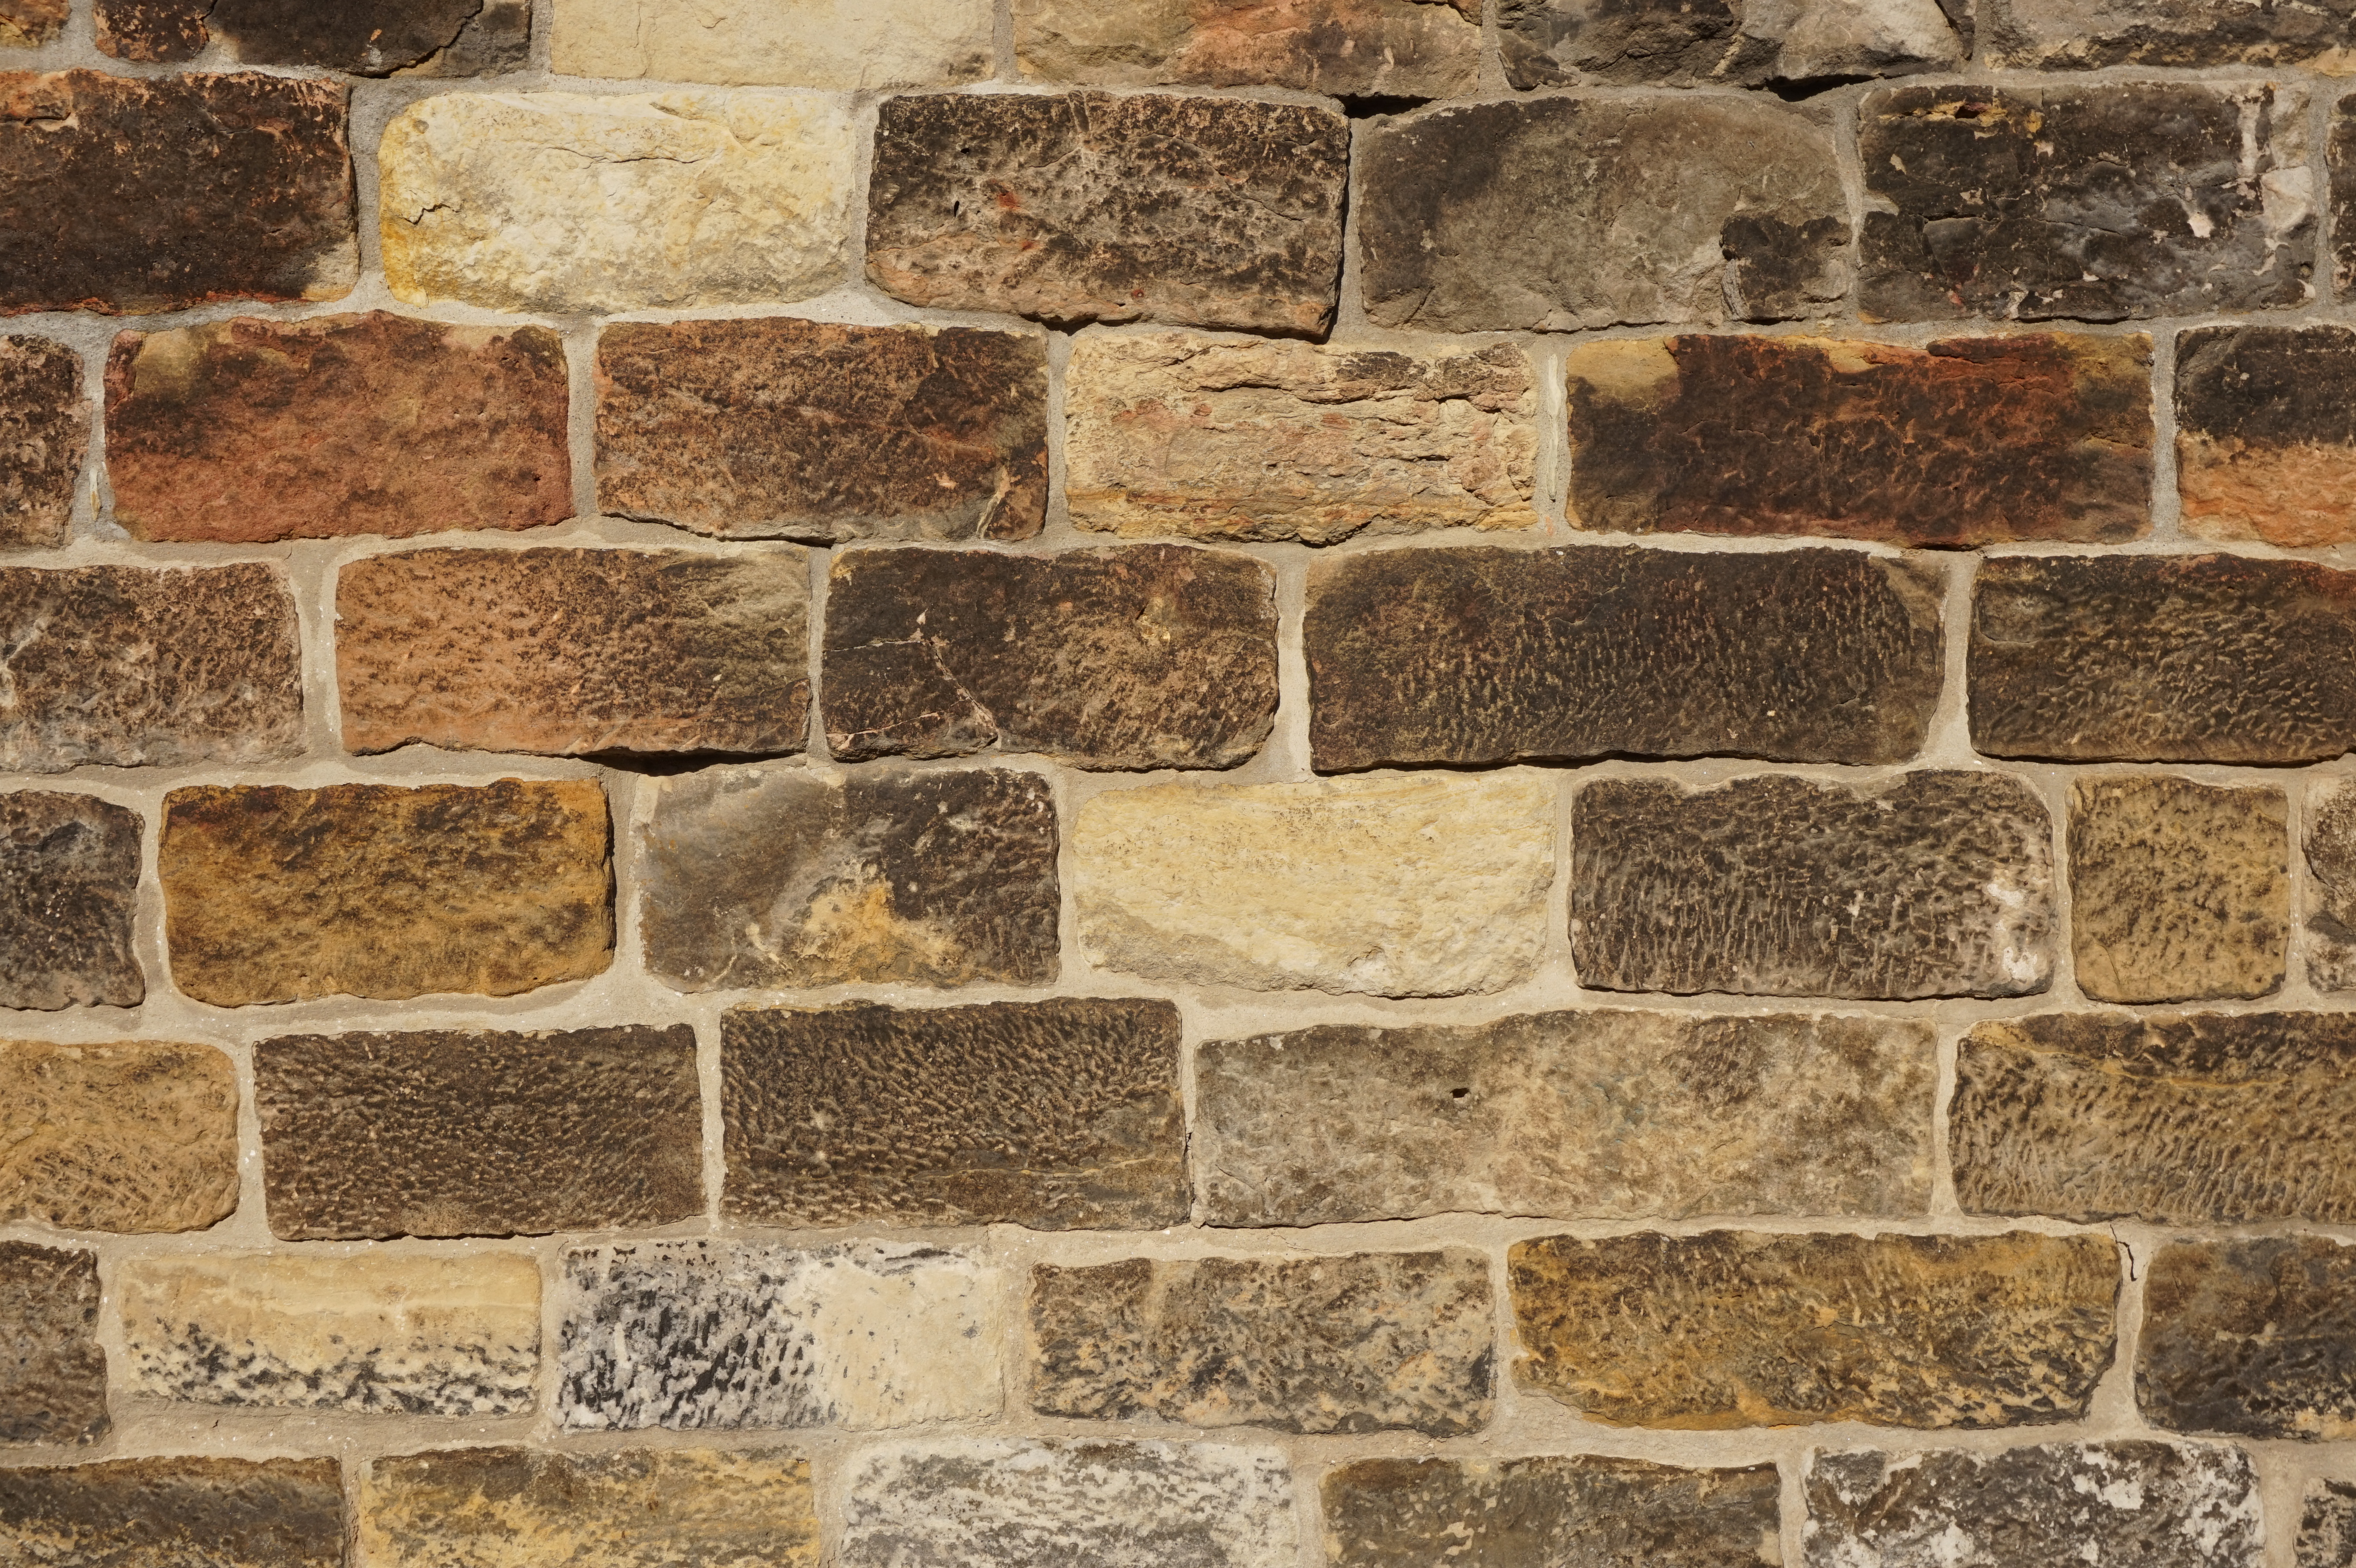
wall, stone wall, brick, cobblestone, brickwork, texture, material, rock